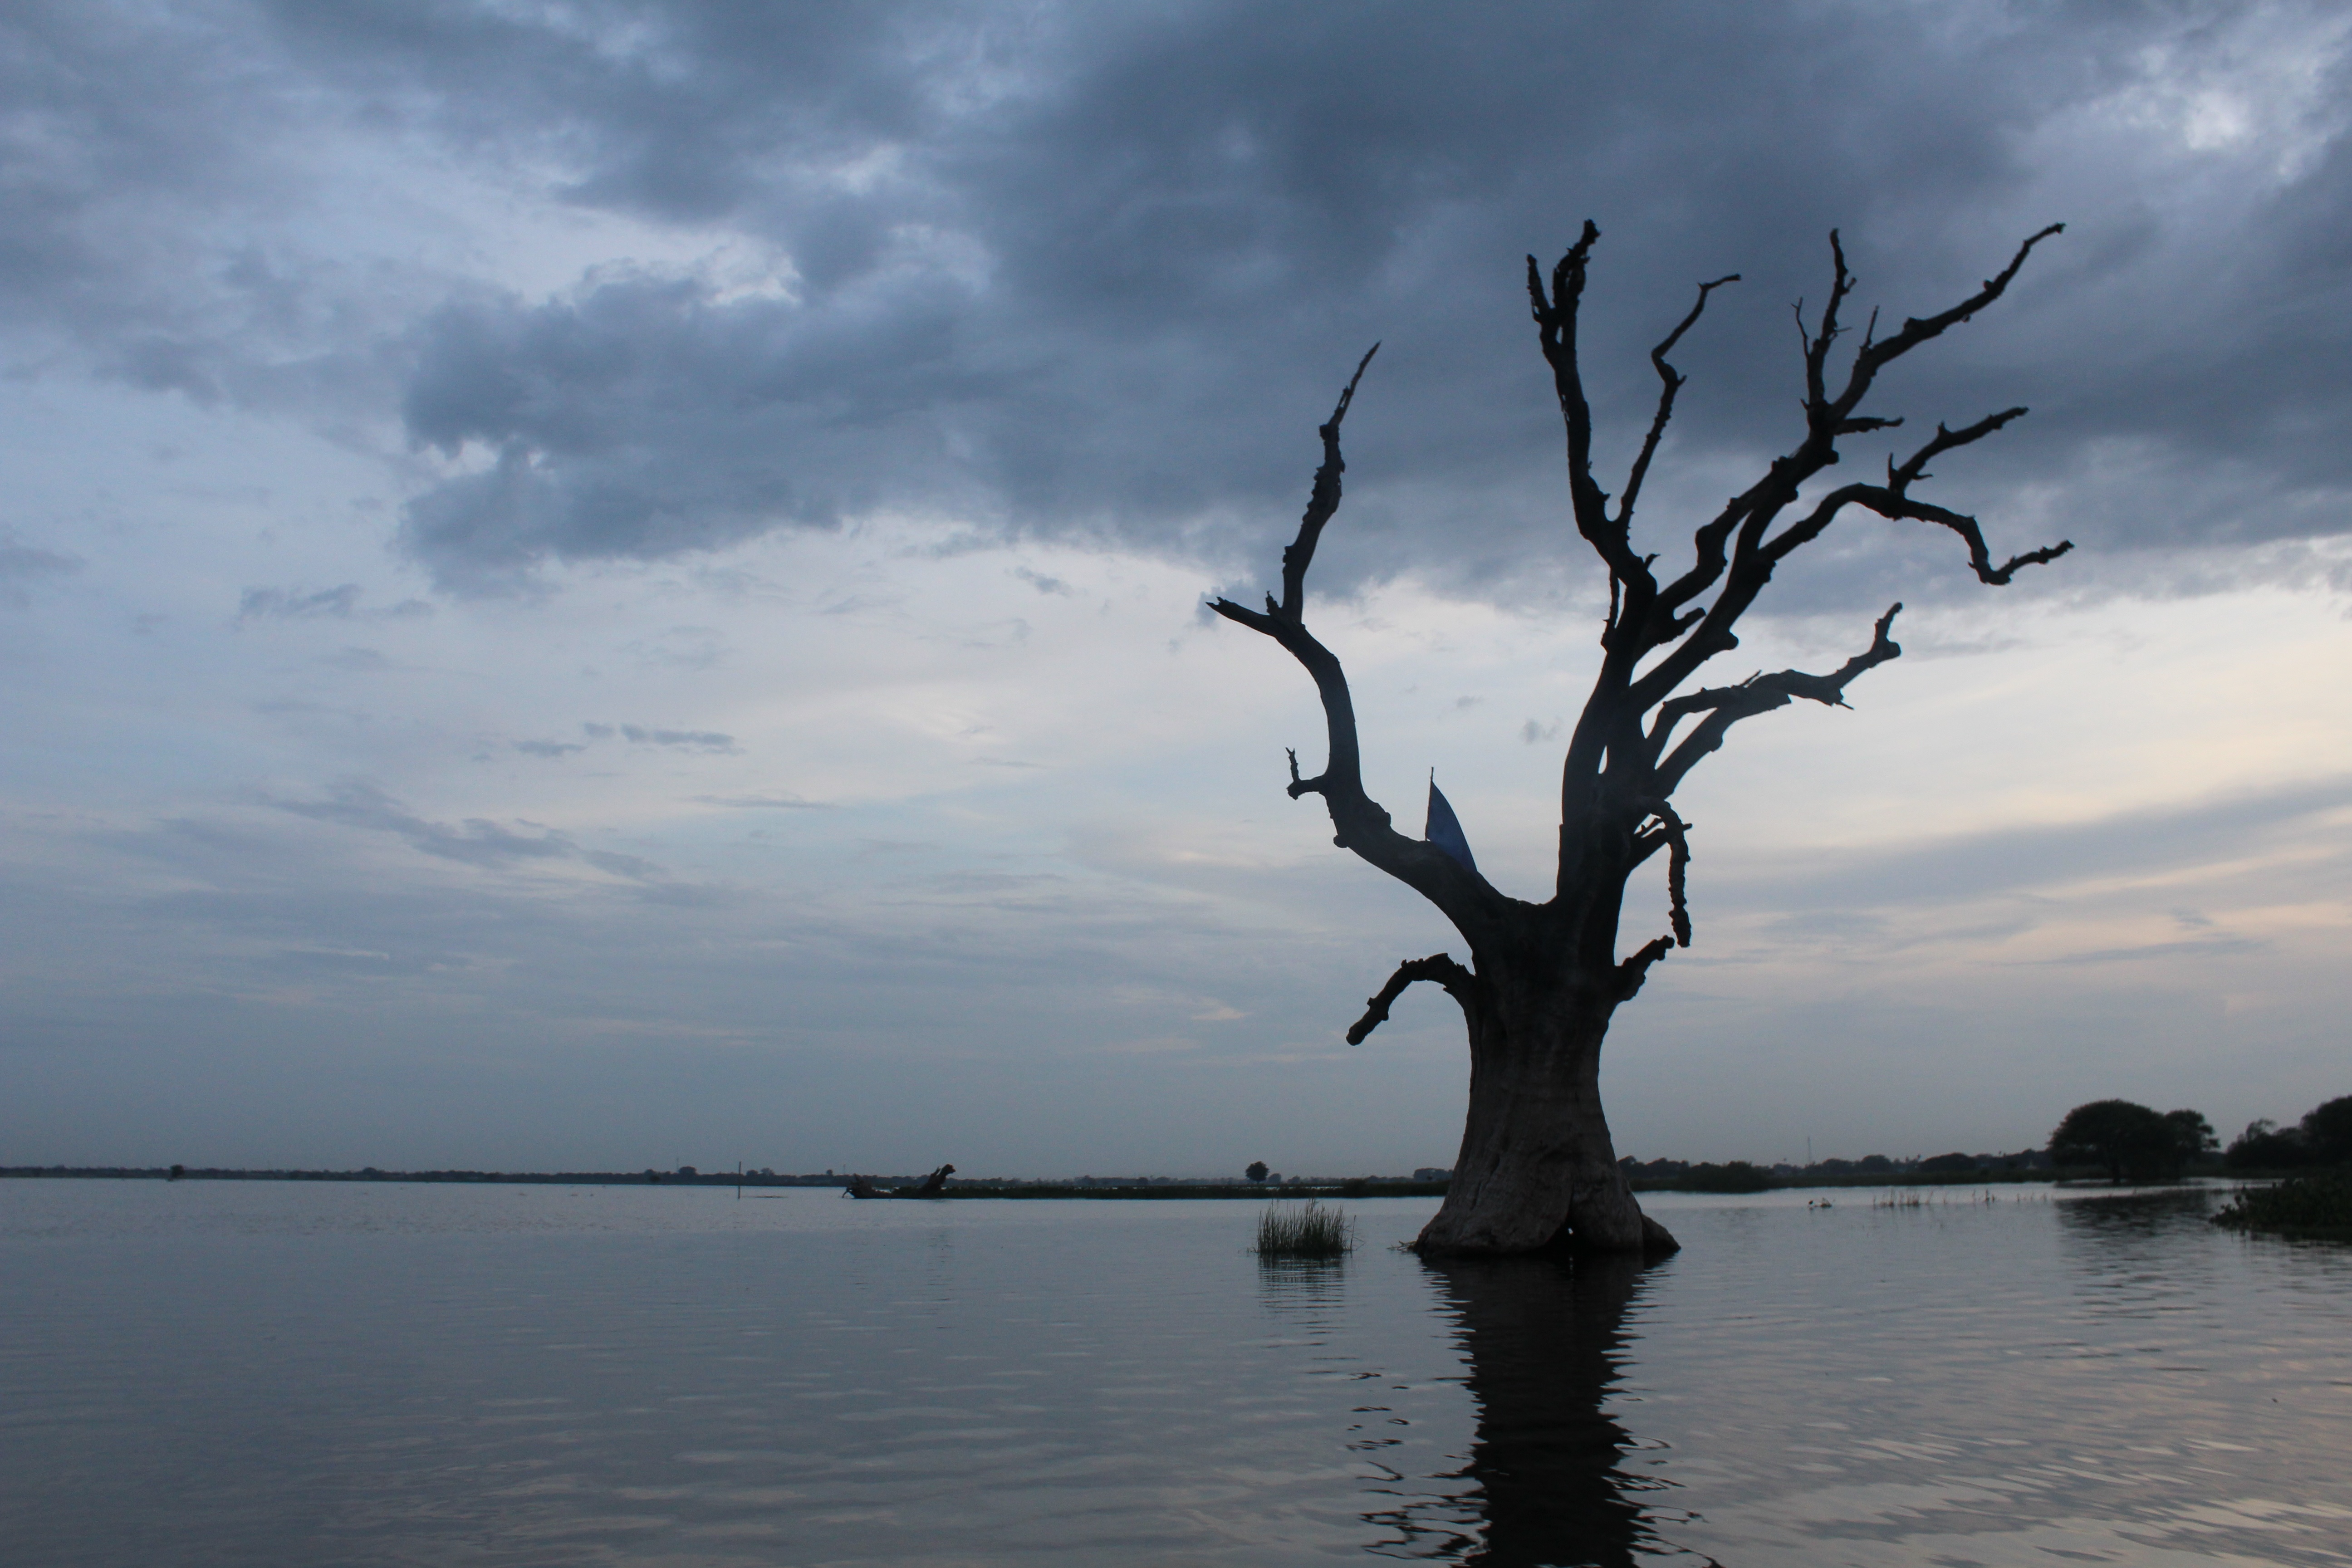
sea, coast, tree, water, nature, horizon, cloud, sky, morning, shore, lake, dawn, river, dusk, evening, reflection, bay, atmospheric phenomenon, woody plant